Orchestre National de Bretagne

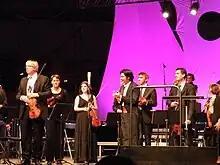

The orchestra was founded in 1989 as the "Orchestre de Bretagne", and retained this name until April 2012. The orchestra subsequently took up the name of "Orchestre symphonique de Bretagne", and in October 2019, the orchestra was granted national status and was renamed the "Orchestre national de Bretagne". The orchestra performs in various locales throughout Brittany, which include: